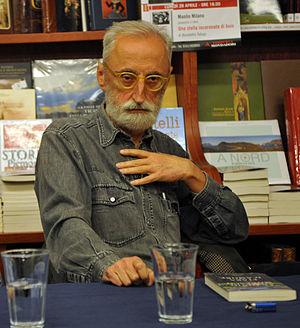
Antonio Moresco, né le 30 octobre 1947 à Mantoue, est un écrivain italien.